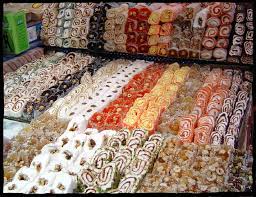
Yemek: lokum